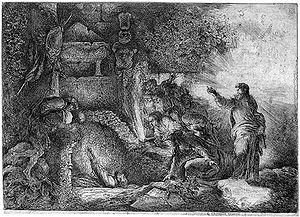
Giovanni Benedetto Castiglione, dit Le Benédette en français et Il Grechetto en italien, baptisé à Gênes le 23 mai 1609 et mort à Mantoue le 5 mai 1664, est un peintre, graveur et imprimeur italien de l'école génoise baroque.
On désigne dans le monde anglo-saxon par estampe de vieux maître une œuvre d’art produite par un procédé d'impression dans la tradition occidentale. Le terme est toujours d'actualité dans le marché de l'art, et il est difficile de distinguer les estampes d'art de celles à destination décorative, utilitaire ou encore de l'imagerie populaire qui se sont rapidement développées en parallèle à partir du XVᵉ siècle. Les estampes de cette époque sont suffisamment rares pour être classées « estampes de vieux maître », même si leur qualité artistique n'est pas très élevée. La date d'environ 1830 est le plus souvent prise comme butoir pour marquer la fin de la période dont les estampes peuvent porter cette appellation.